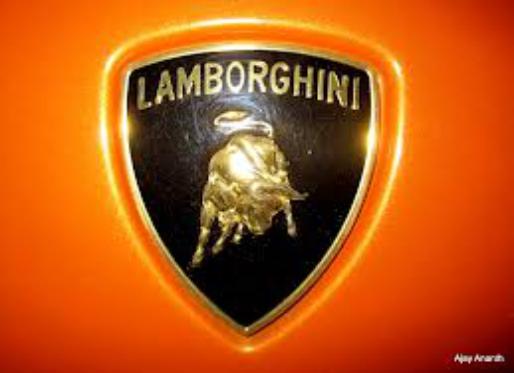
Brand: Lamborghini
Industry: Transportation